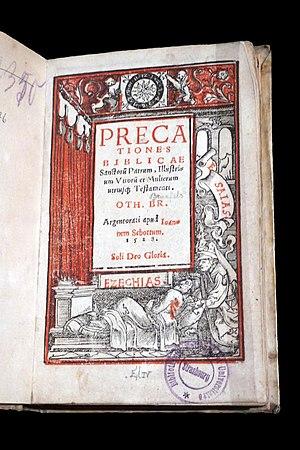
Otto Brunfels Page de titre de Precationes biblicae Sanctorum Patrum illustriumque virorum et mulierum utriusque Testamenti, Johann Schott, 1528 ""Dieu invisible derrière le rideau""
Otto Brunfels, né vers 1488 près de Mayence et mort le 25 novembre 1534 à Berne, est un botaniste et un humaniste allemand. Avec Hieronymus Bock dit Tragus, Leonhart Fuchs et Valerius Cordus, il est considéré comme l'un des pères allemands de la botanique.